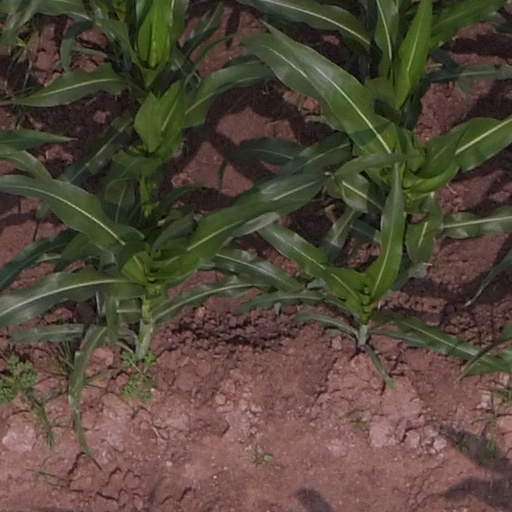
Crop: maize; corn